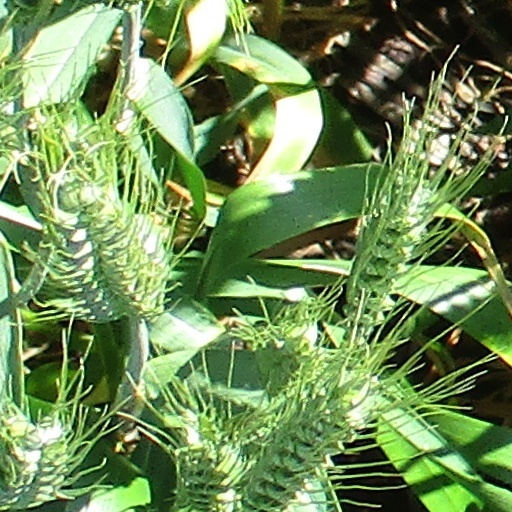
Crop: wheat